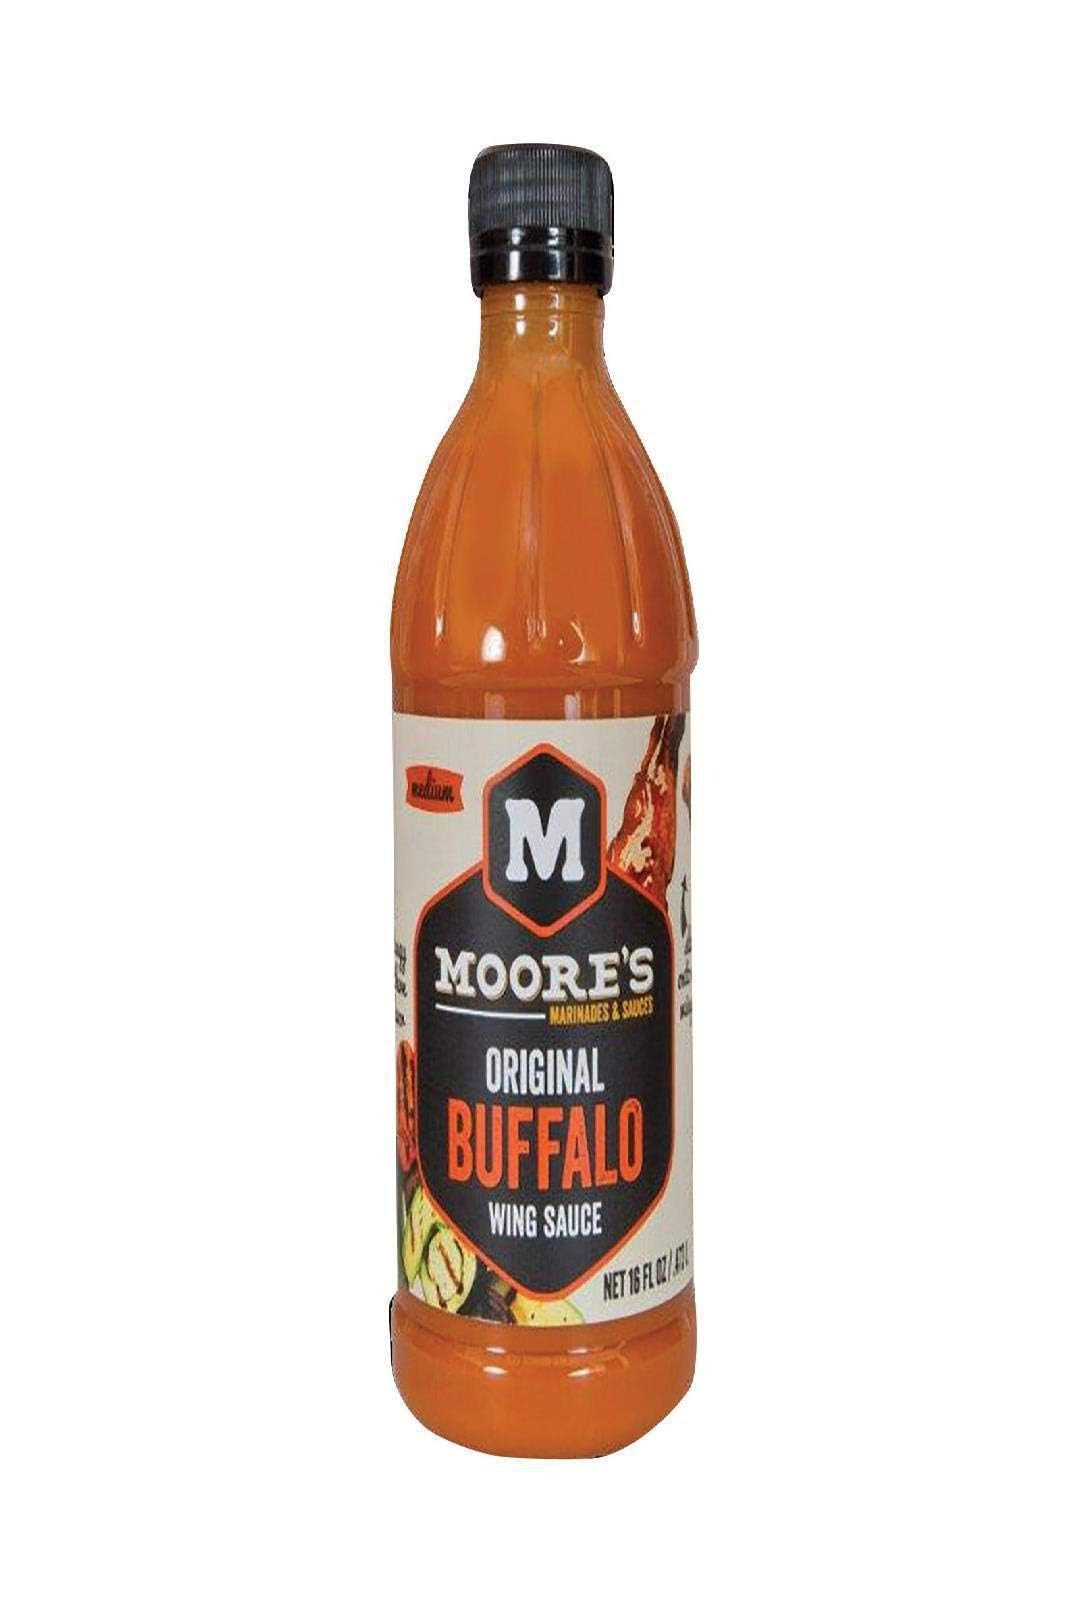
Item Name: Moore Sauce Wing Buffalo
Bullet Point: Enjoy Moores Buffalo Wing Marinade (6x16 Oz). Cayenne Peppers, Distilled Vinegar, Liquid Margarine (Soybean Oil, Salt, Stabilizers, Lecithin, Butter Flavoring), Natural Gums, Garlic, Beta-Carotene. (Note: description is informational only. Please read product label prior to use and consult your health professional with any question prior to use.
Product Description: Gluten free. New look. Same great taste. 35 years. Award winning flavor. Smooth vinegar & cayenne pepper for an Alabama kick. No MSG. mooresmarinade.com. Questions/comments 1-800-879-8624; mooresmarinade.com. Born in the South. Made in the USA.
Value: 96.0
Unit: Fl Oz

Price: 2.88